Beezin'

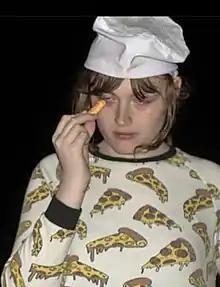
A teenager partaking in Beezin'

Beezin' is the practice of applying Burt's Bees brand lip balm, often menthol or peppermint flavored, to one's eyelids. This practice, besides causing a stinging in the eyes, is purported to induce or heighten the sensation of being drunk or high, or create a state or perceived state of enhanced alertness. Some commentators have claimed that the practice is not widespread as claimed or is entirely made up, an example of a moral panic.